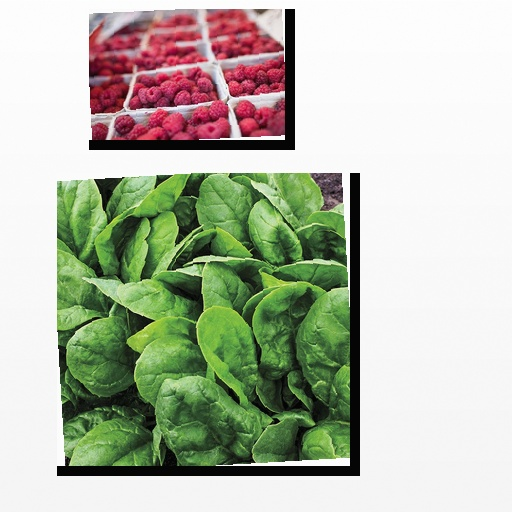
Food items: raspberry, spinach